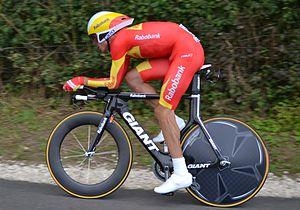
Luis-Leon Sanchez TDF2012